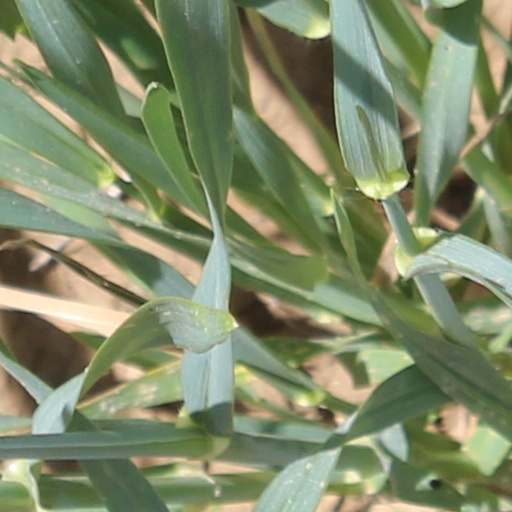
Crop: wheat